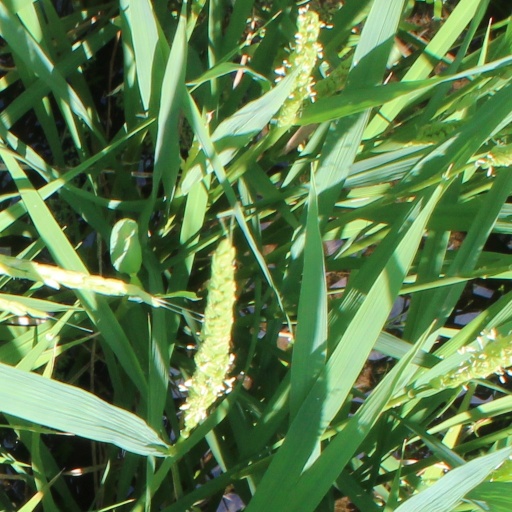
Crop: rice